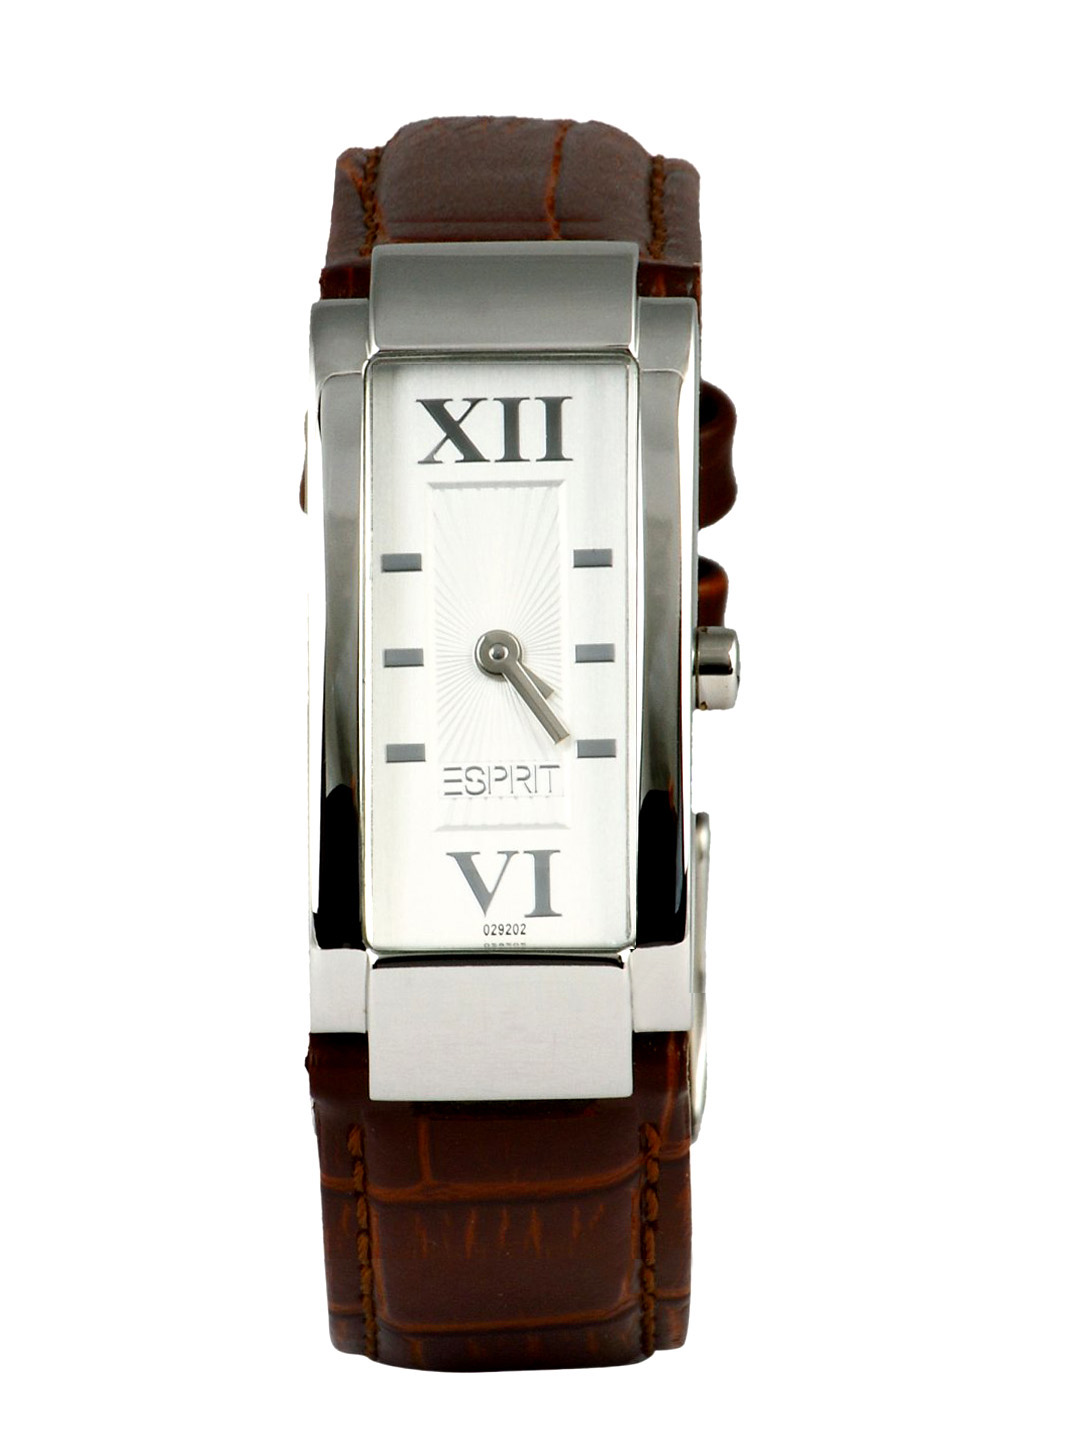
Esprit Women Lissomy Brown Steel Watches
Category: Accessories / Watches / Watches
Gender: Women
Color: Steel
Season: Winter 2016
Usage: Casual